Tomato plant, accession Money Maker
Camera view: vertical (180 deg); turntable rotation: 90 degrees
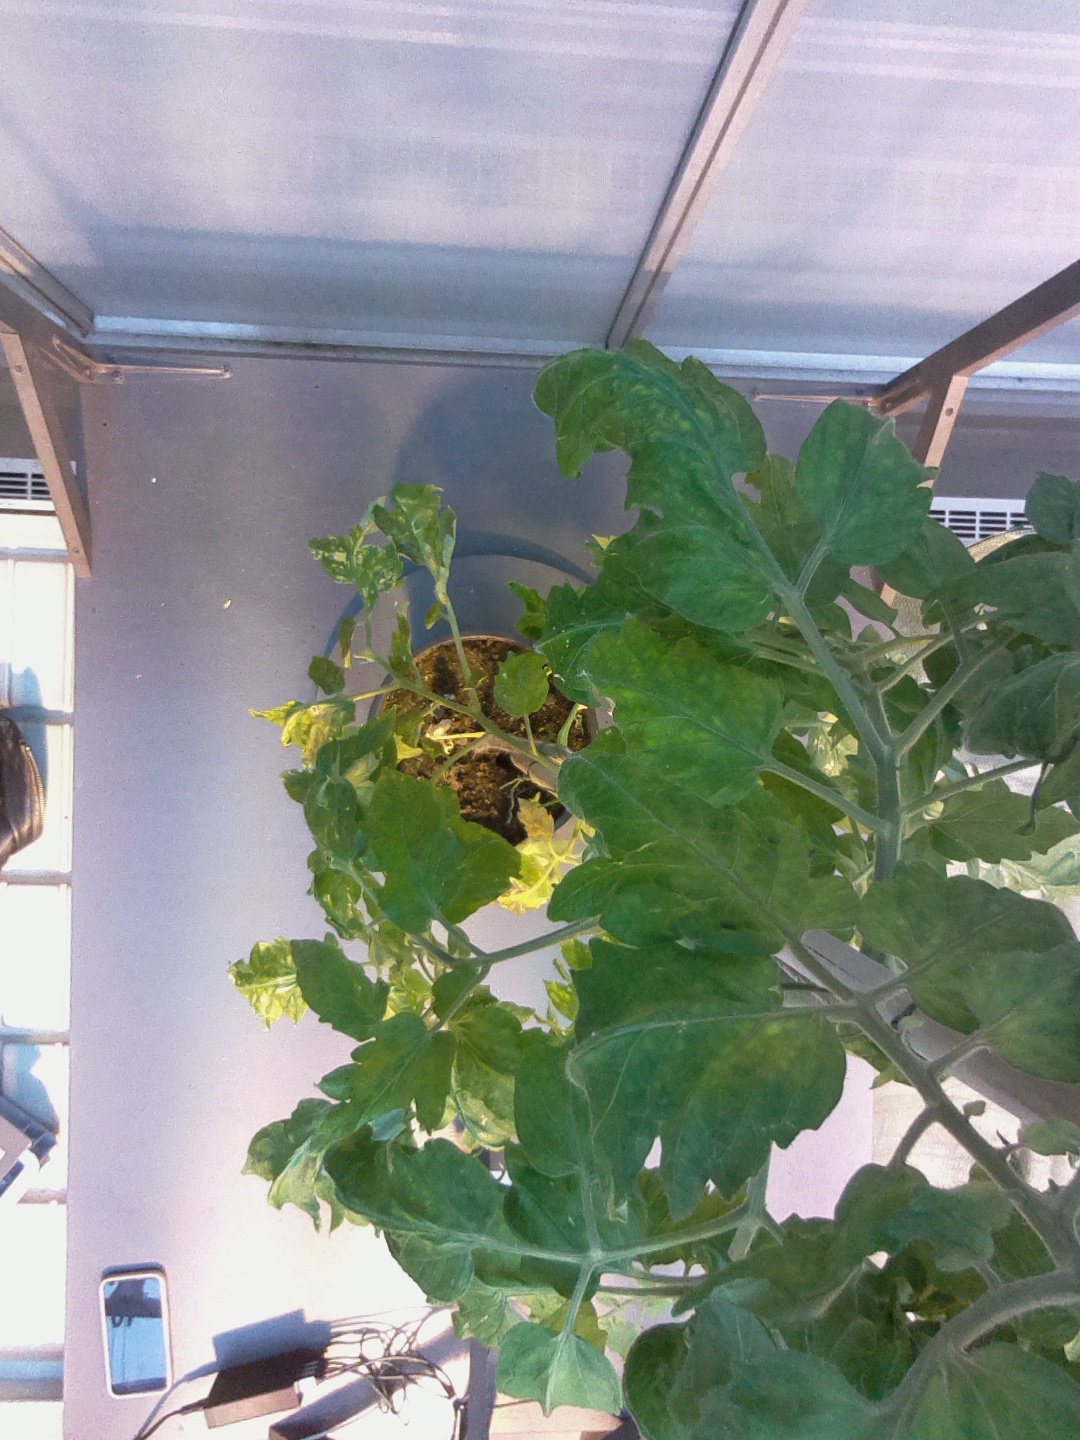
BBCH growth stage 70: Fruits at the main stem or branches visibles